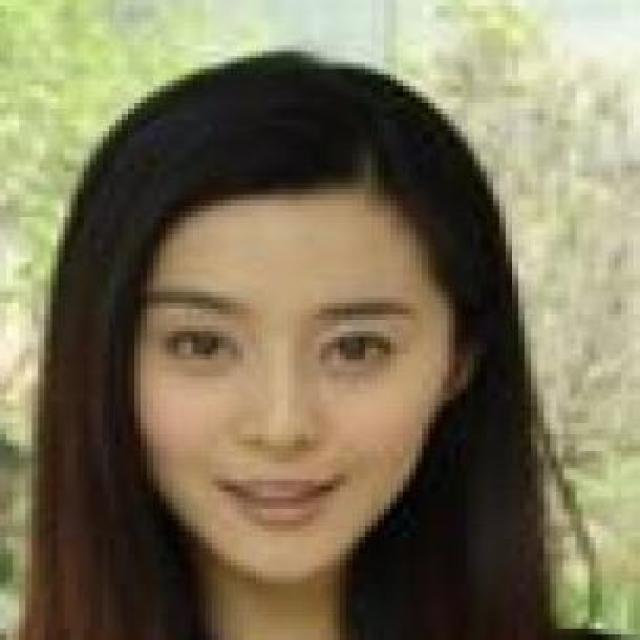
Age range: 21-44